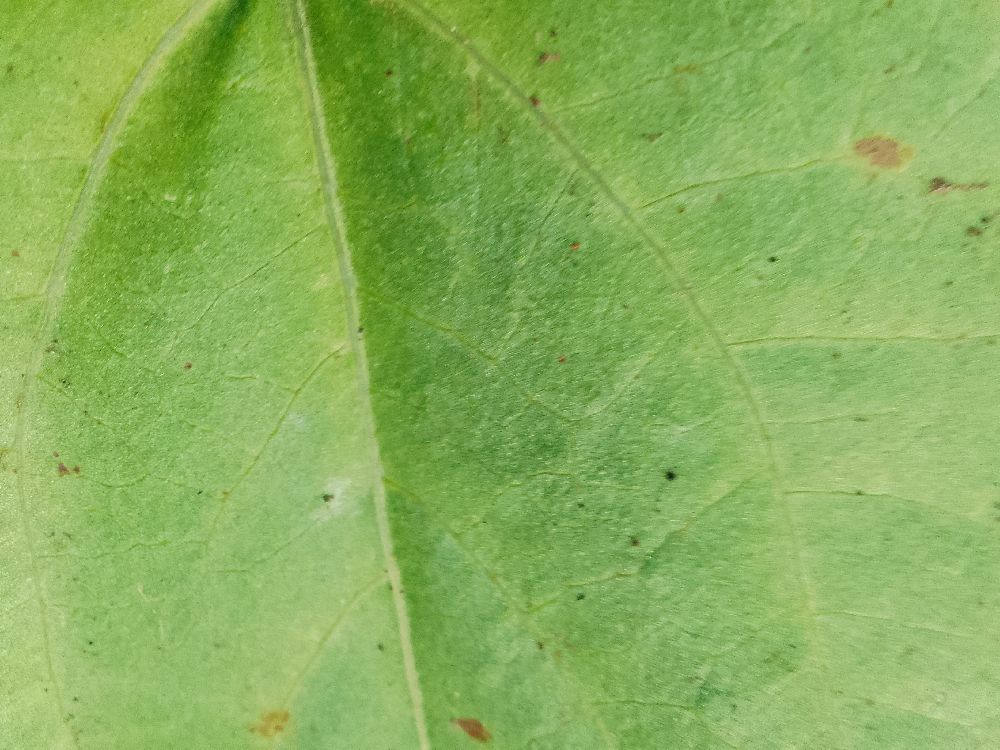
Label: healthy